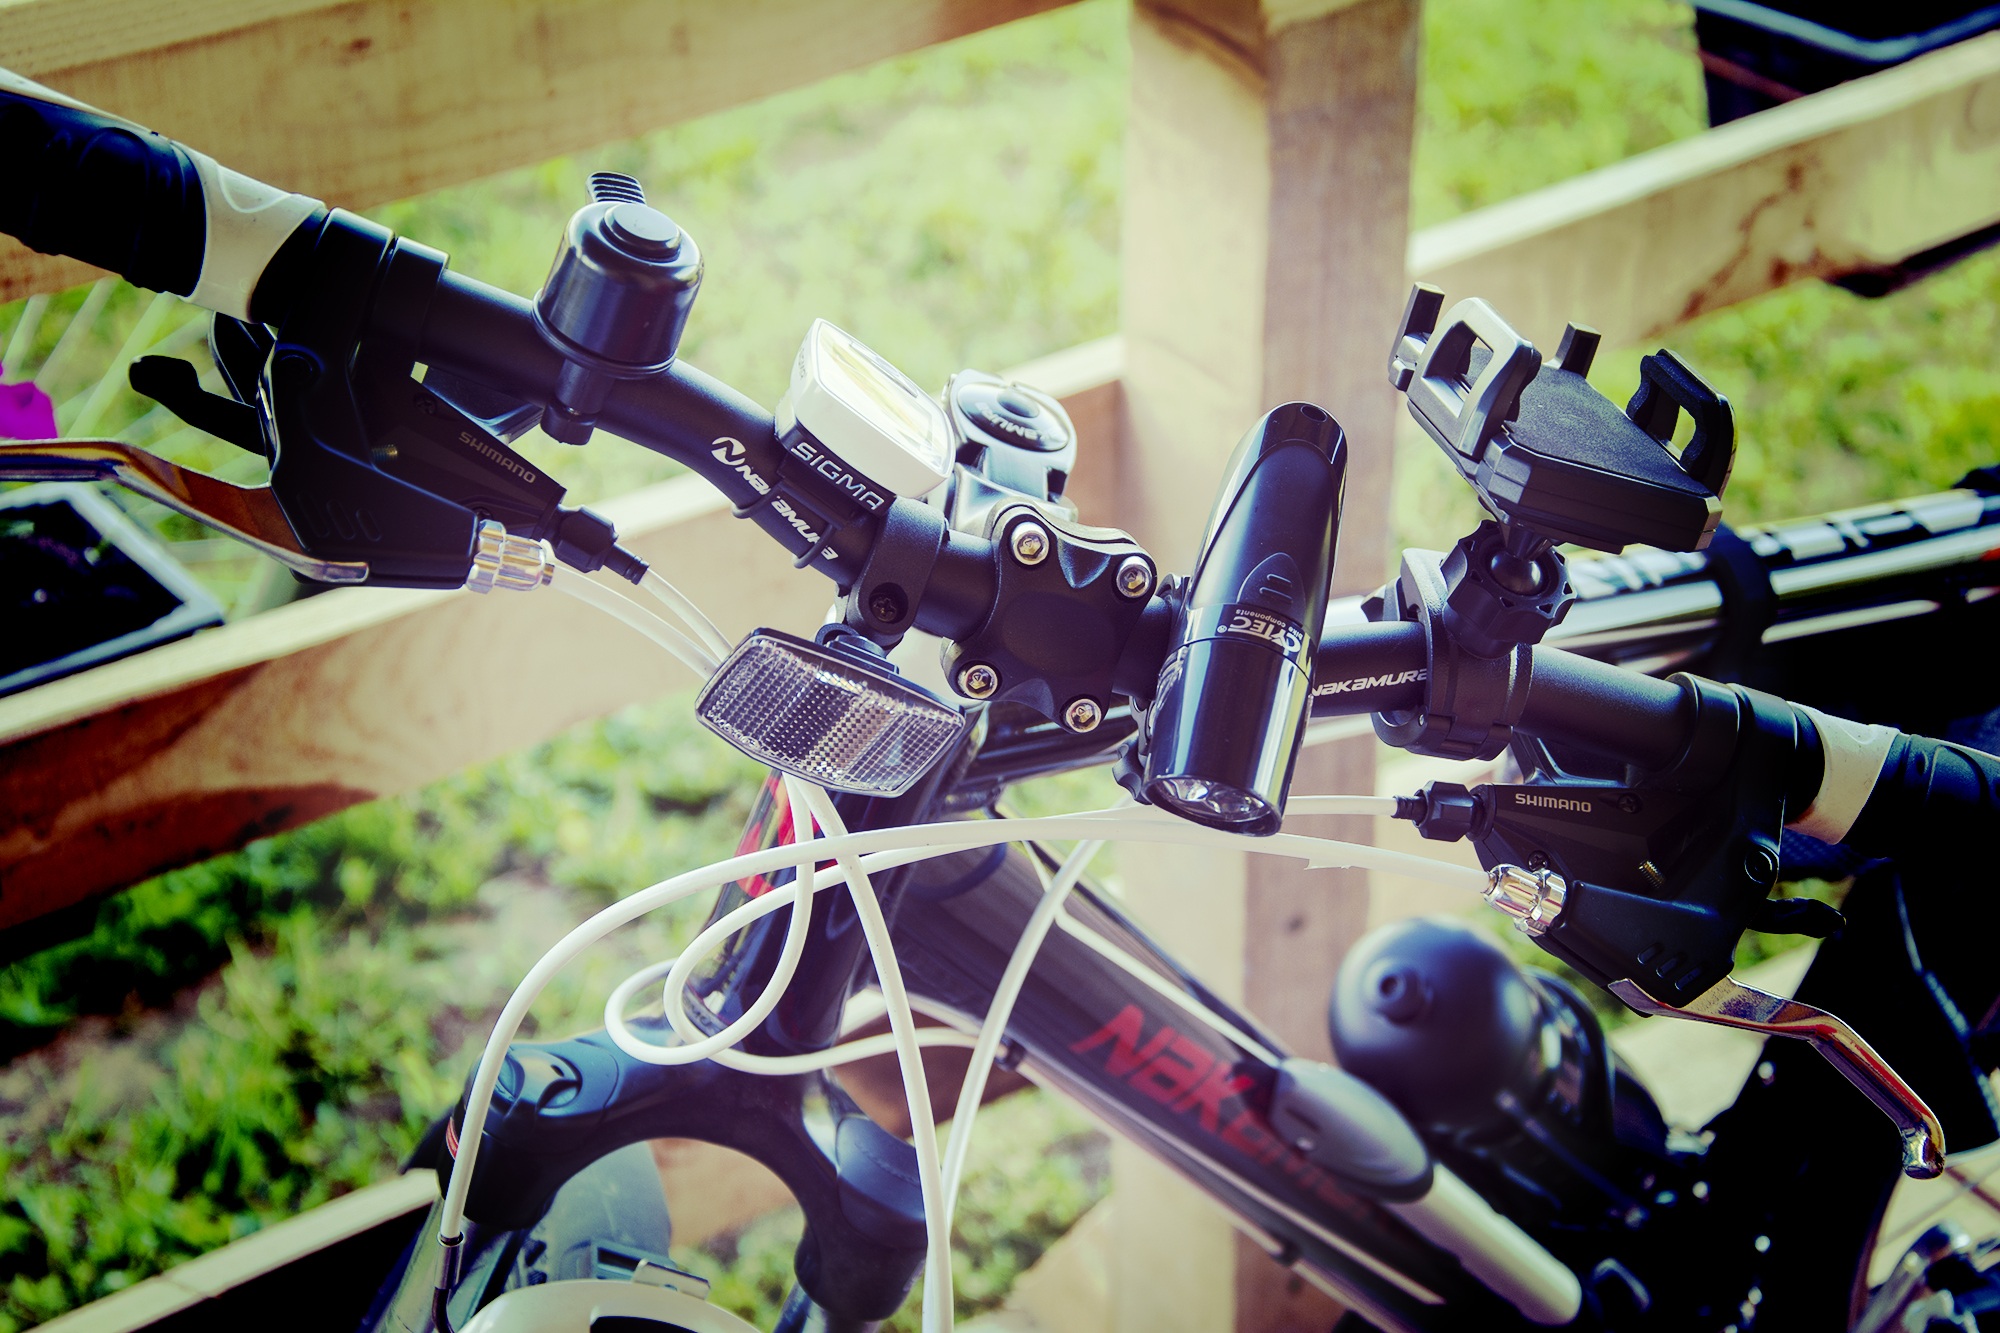
hand, mountain, wheel, bicycle, bike, part, vehicle, equipment, gear, machine, black, cycle, cycling, anime, comics, brakes, mecha